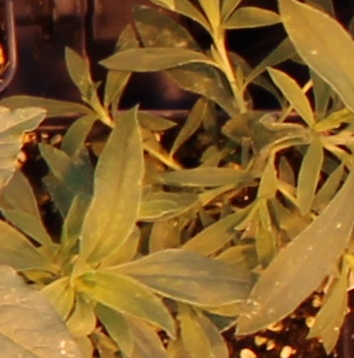
Label: Kochia